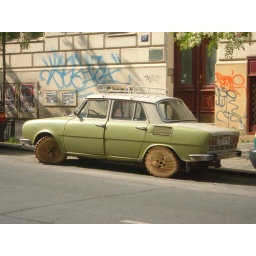
I am still in wonder over this - a car with wooden wheels.